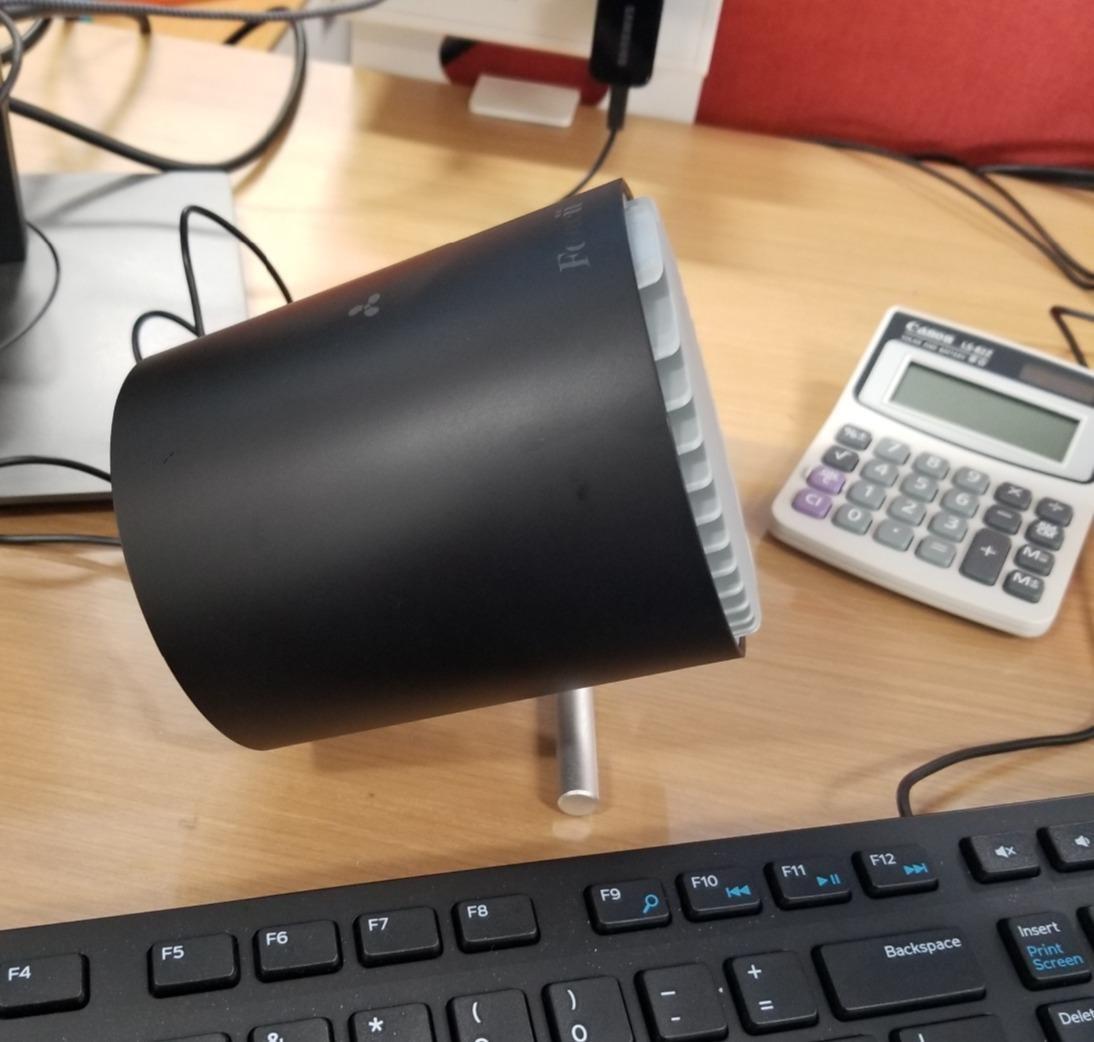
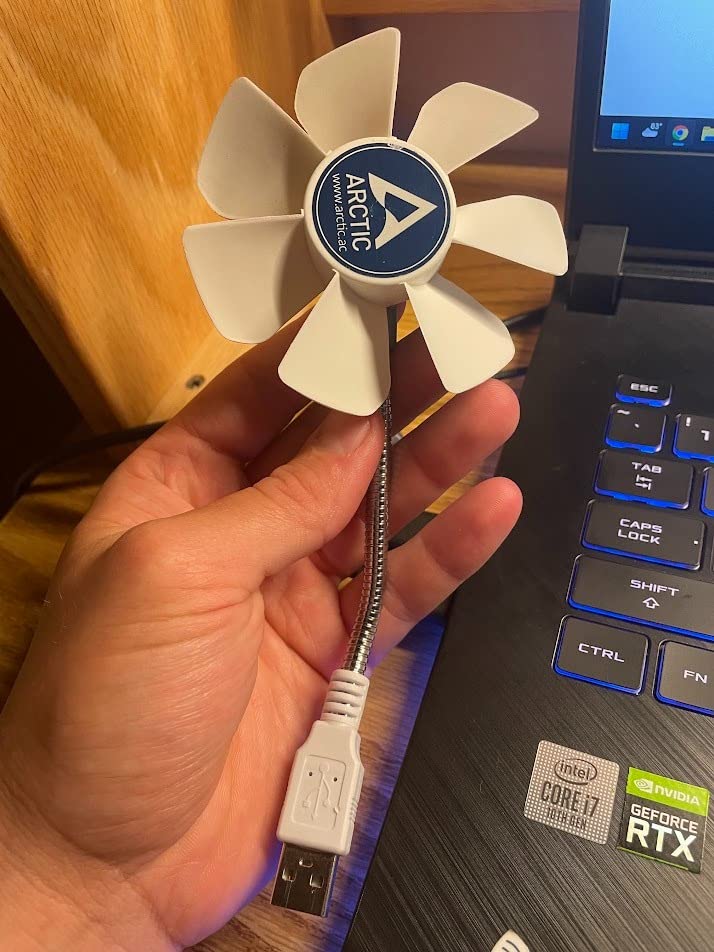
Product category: fan
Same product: no